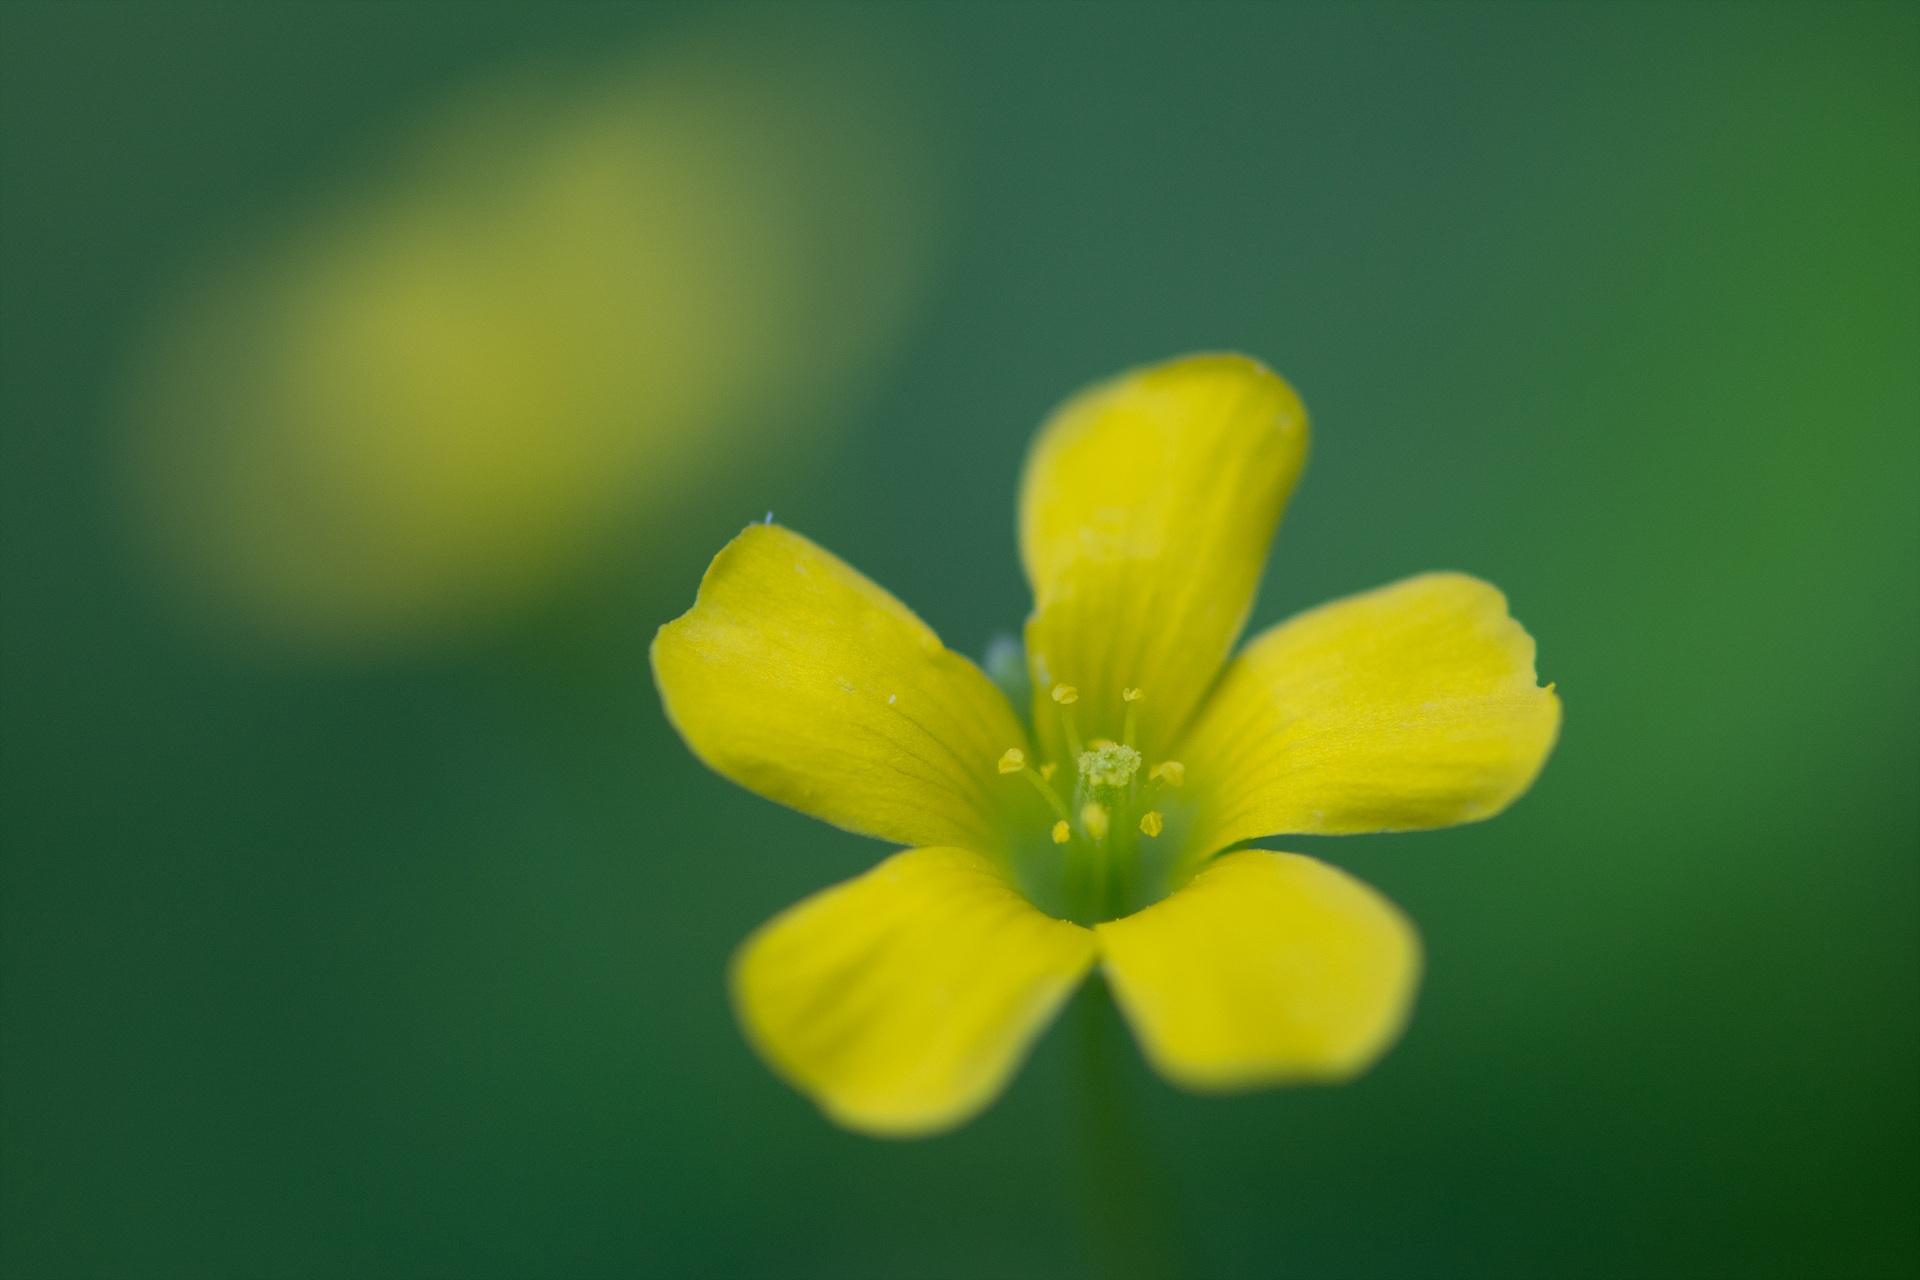
blossom, plant, photography, flower, petal, green, yellow, flora, rapeseed, wildflower, flowers, close up, makro, macro photography, flowering plant, affix, wildflower close ups, floral close ups, plant stem, computer wallpaper, land plant, large flowered evening primrose, chelidonium, oxalis corniculata